History of the Toronto Maple Leafs

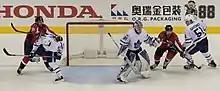
The Maple Leafs faced the Washington Capitals in the first round of the 2017 playoffs.

Shortly after the end of the 2013–14 regular season, Brendan Shanahan was named as the president and an alternate governor of the Maple Leafs. On January 6, 2015, the Leafs fired Randy Carlyle as head coach, and assistant coach Peter Horachek took over on an interim basis immediately. While the Leafs had a winning record before Carlyle's firing, the team eventually collapsed. On February 6, 2015, the Leafs set a new franchise record of 11 consecutive games without a win. At the beginning of February, Shanahan gained the approval of MLSE's Board of Directors to begin a "scorched earth" rebuild of the club. Both Dave Nonis and Horachek were relieved of their duties on April 12, just one day after the season concluded. In addition, the Leafs also fired a number of assistant coaches, including Steve Spott, Rick St. Croix; as well as individuals from the Leafs' player scouting department.